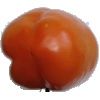
Label: orange_pepper